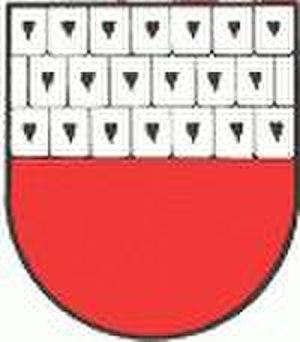
Seckau est une commune autrichienne dans le Land de Styrie.